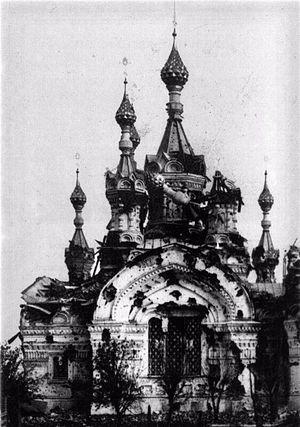
L' insurrection de Iaroslavl s'est produite entre le 6 et le 12 juillet 1918 à Iaroslavl sous l'impulsion de l'Armée blanche. Elle a été écrasée par les forces de l'Armée rouge.